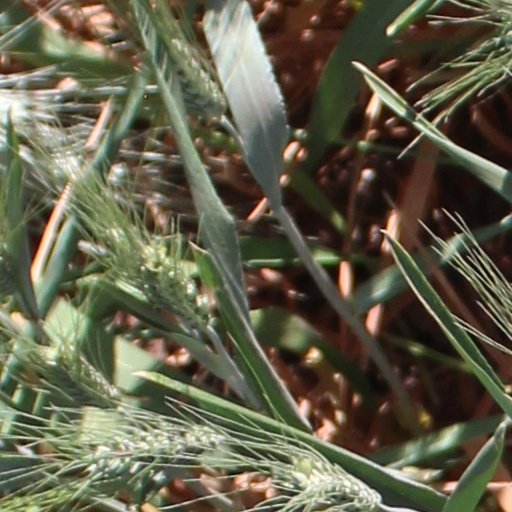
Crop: wheat